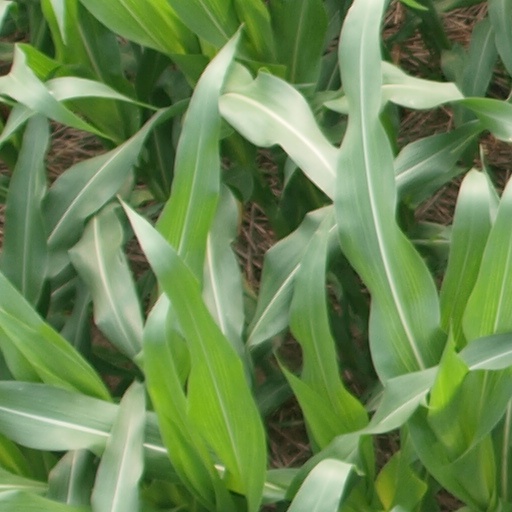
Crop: maize; corn